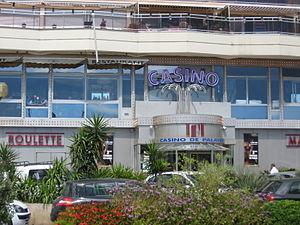
Casino de Palavas-les-Flots (Hérault, France), façade Boulevard Maréchal Foch
Avec le PMU et La Française des jeux, les casinos sont l'un des monopoles sur les jeux en France ; de ce fait, il s'agit d'une industrie très réglementée. Depuis quelques années, cette activité se concentre entre quelques groupes.